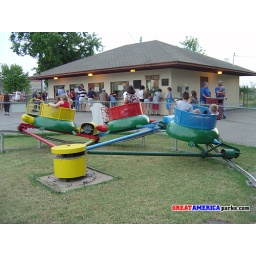
riding the classic turtles ride; ticket and refreshment sales building is in the background